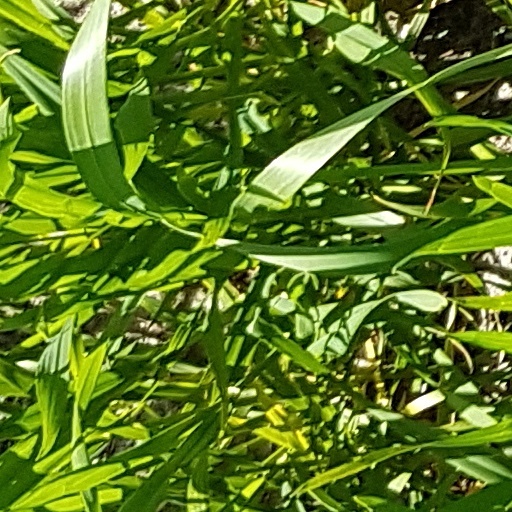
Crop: wheat